London's New Year's Day Parade

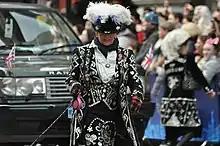
A pearly queen at the 2019 parade

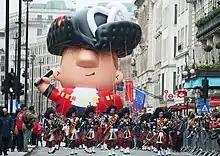
A giant balloon at LNYDP

The London Parade (formerly the London's New Year's Day Parade or LNYDP) is an annual parade through the streets of the West End of London on 1 January. The parade first took place in 1987, as the Lord Mayor of Westminster's Big Parade. The parade was renamed in 1994 and 2025. For the year 2000 only, it was called the Millennium Parade.